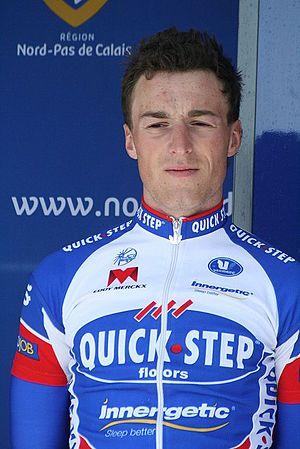
Présentation des coureurs au départ de la première étape Depicted person: Fréderique Robert
Fréderique Robert, né le 25 janvier 1989 à Mol, est un coureur cycliste belge.